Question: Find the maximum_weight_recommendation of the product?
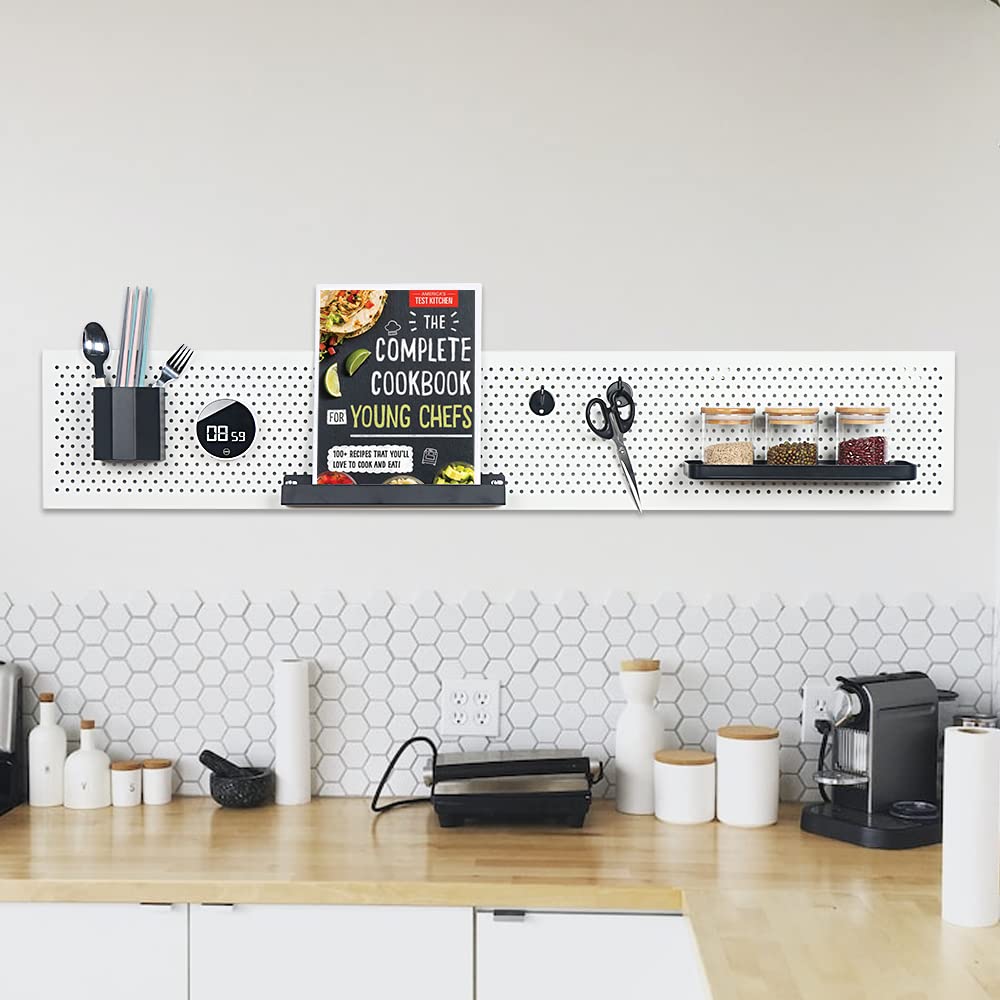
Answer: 100.0 ton